Willkie Farr & Gallagher

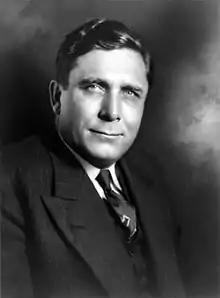
Wendell Willkie

In January 1940 Harold J. Gallagher, one of the most influential partners in the history of the firm, extended an offer to Wendell Willkie to join the firm then known as Miller, Boston & Owen. This was several months before Willkie received the Republican nomination for president. After losing the presidential election to the incumbent FDR, Willkie joined the firm and became a partner in 1941. The firm's name was changed a year later to Willkie, Owen, Otis & Bailly, and later to Willkie, Owen, Otis, Farr & Gallagher. Willkie later became F.D.R.'s personal envoy to many countries, promoting the Lend-Lease program. He later wrote a book about his travels entitled "One World", a plea for global cooperation and peacekeeping. In 1947, his estate's interest in the law firm was valued at $125,000 ($ in current dollar terms). That year, the customary hourly rate of a Willkie partner was $50 ($ in current dollar terms) an hour.